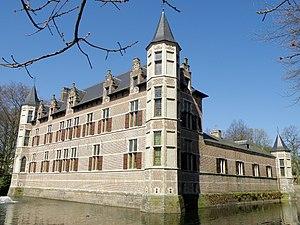
Anvers, district d'Ekeren, dans la périphérie nord de l'agglomération anversoise. Château van Veltwijck (néerl. Hof van Veltwijck, du nom du bourgeois anversois qui le fit construire), manoir de plaisance du XVIe siècle, aujourd'hui «
Léonard Blomme était un architecte belge, auteur de nombreux édifices, dont quelques-uns à caractère monumental, souvent fortement ornementés, et situés presque tous dans l’agglomération anversoise ou dans la moitié sud-ouest de la province d'Anvers. Pratiquant divers styles selon la vogue de son temps, l'environnement local ou les desiderata de ses commanditaires, il penchait cependant davantage vers le néo-gothique et le néo-renaissance ; très schématiquement, le néo-gothique est préféré pour l’architecture religieuse, le néo-Renaissance flamande pour l’architecture civile publique, et le style anglo-normand pour les maisons privées. Le matériau privilégié est la brique, rehaussée, dans des proportions variables, de grès blanc et de pierre bleue.